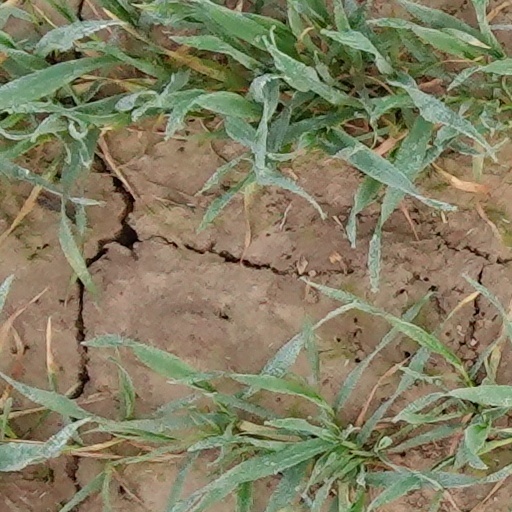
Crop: wheat